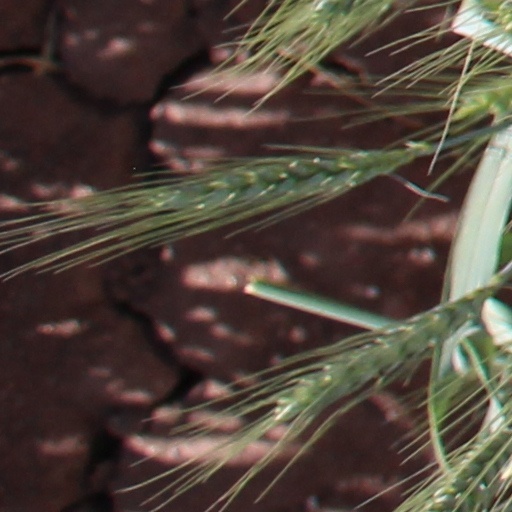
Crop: wheat